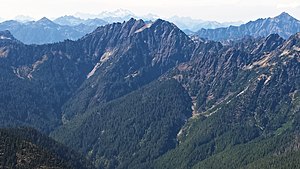
Olympic Mountains / Bjerglandskaber / Galleri
Olympic Mountains er en bjergkæde på Olympic-halvøen i den amerikanske delstat Washington. Hovedparten af bjergkæden ligger i Olympic National Park, men bjergene er del af det langt større Pacific Coast Ranges-system langs det nordamerikanske kontinents nordvestlige stillehavskyst, også kendt som Pacific Northwest. Olympic Mountains er en relativ lav bjergkæde, hvis højeste top er Mount Olympus på 2.432 moh. På grund af de klimatiske forhold, er det alligevel højt nok til at bjergene rummer gletsjere og de højeste tinder har permanent snedække.